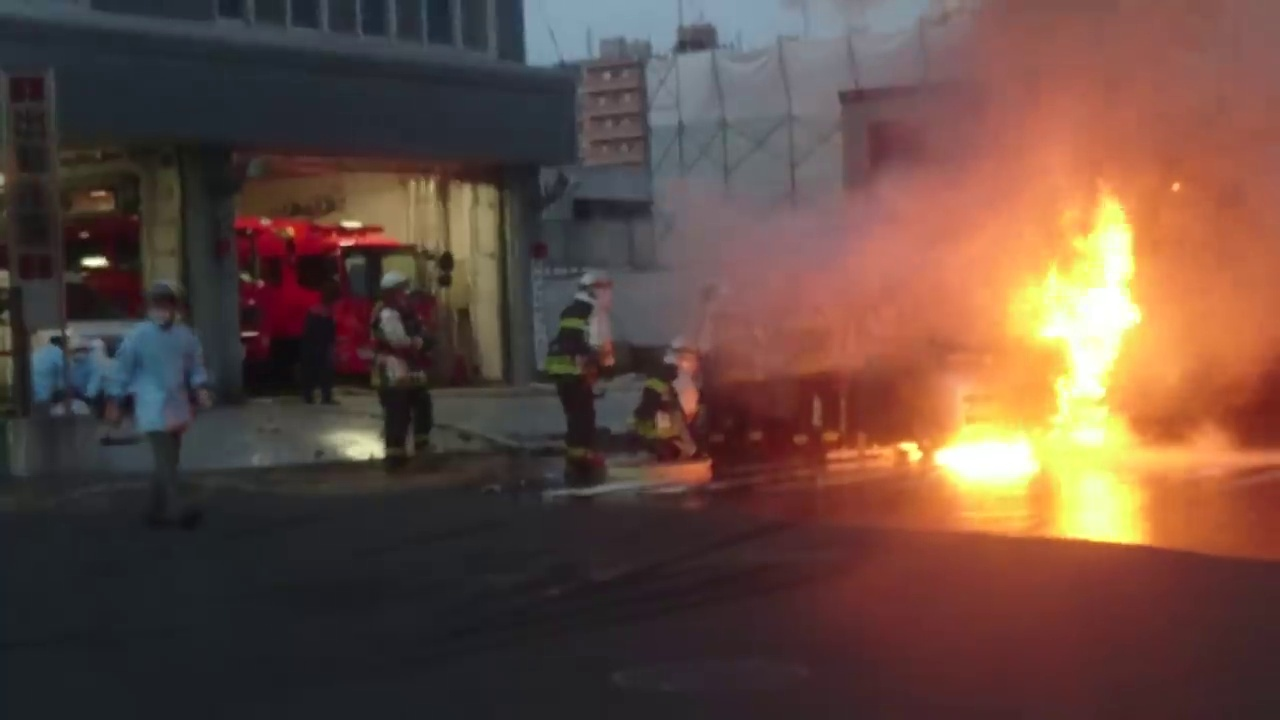
Fire: yes
Smoke: yes